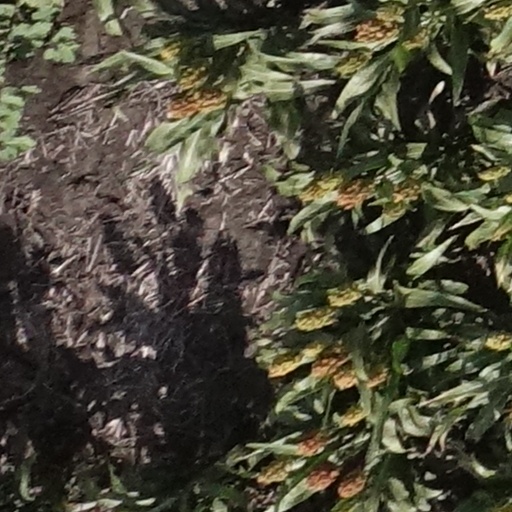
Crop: sorghum